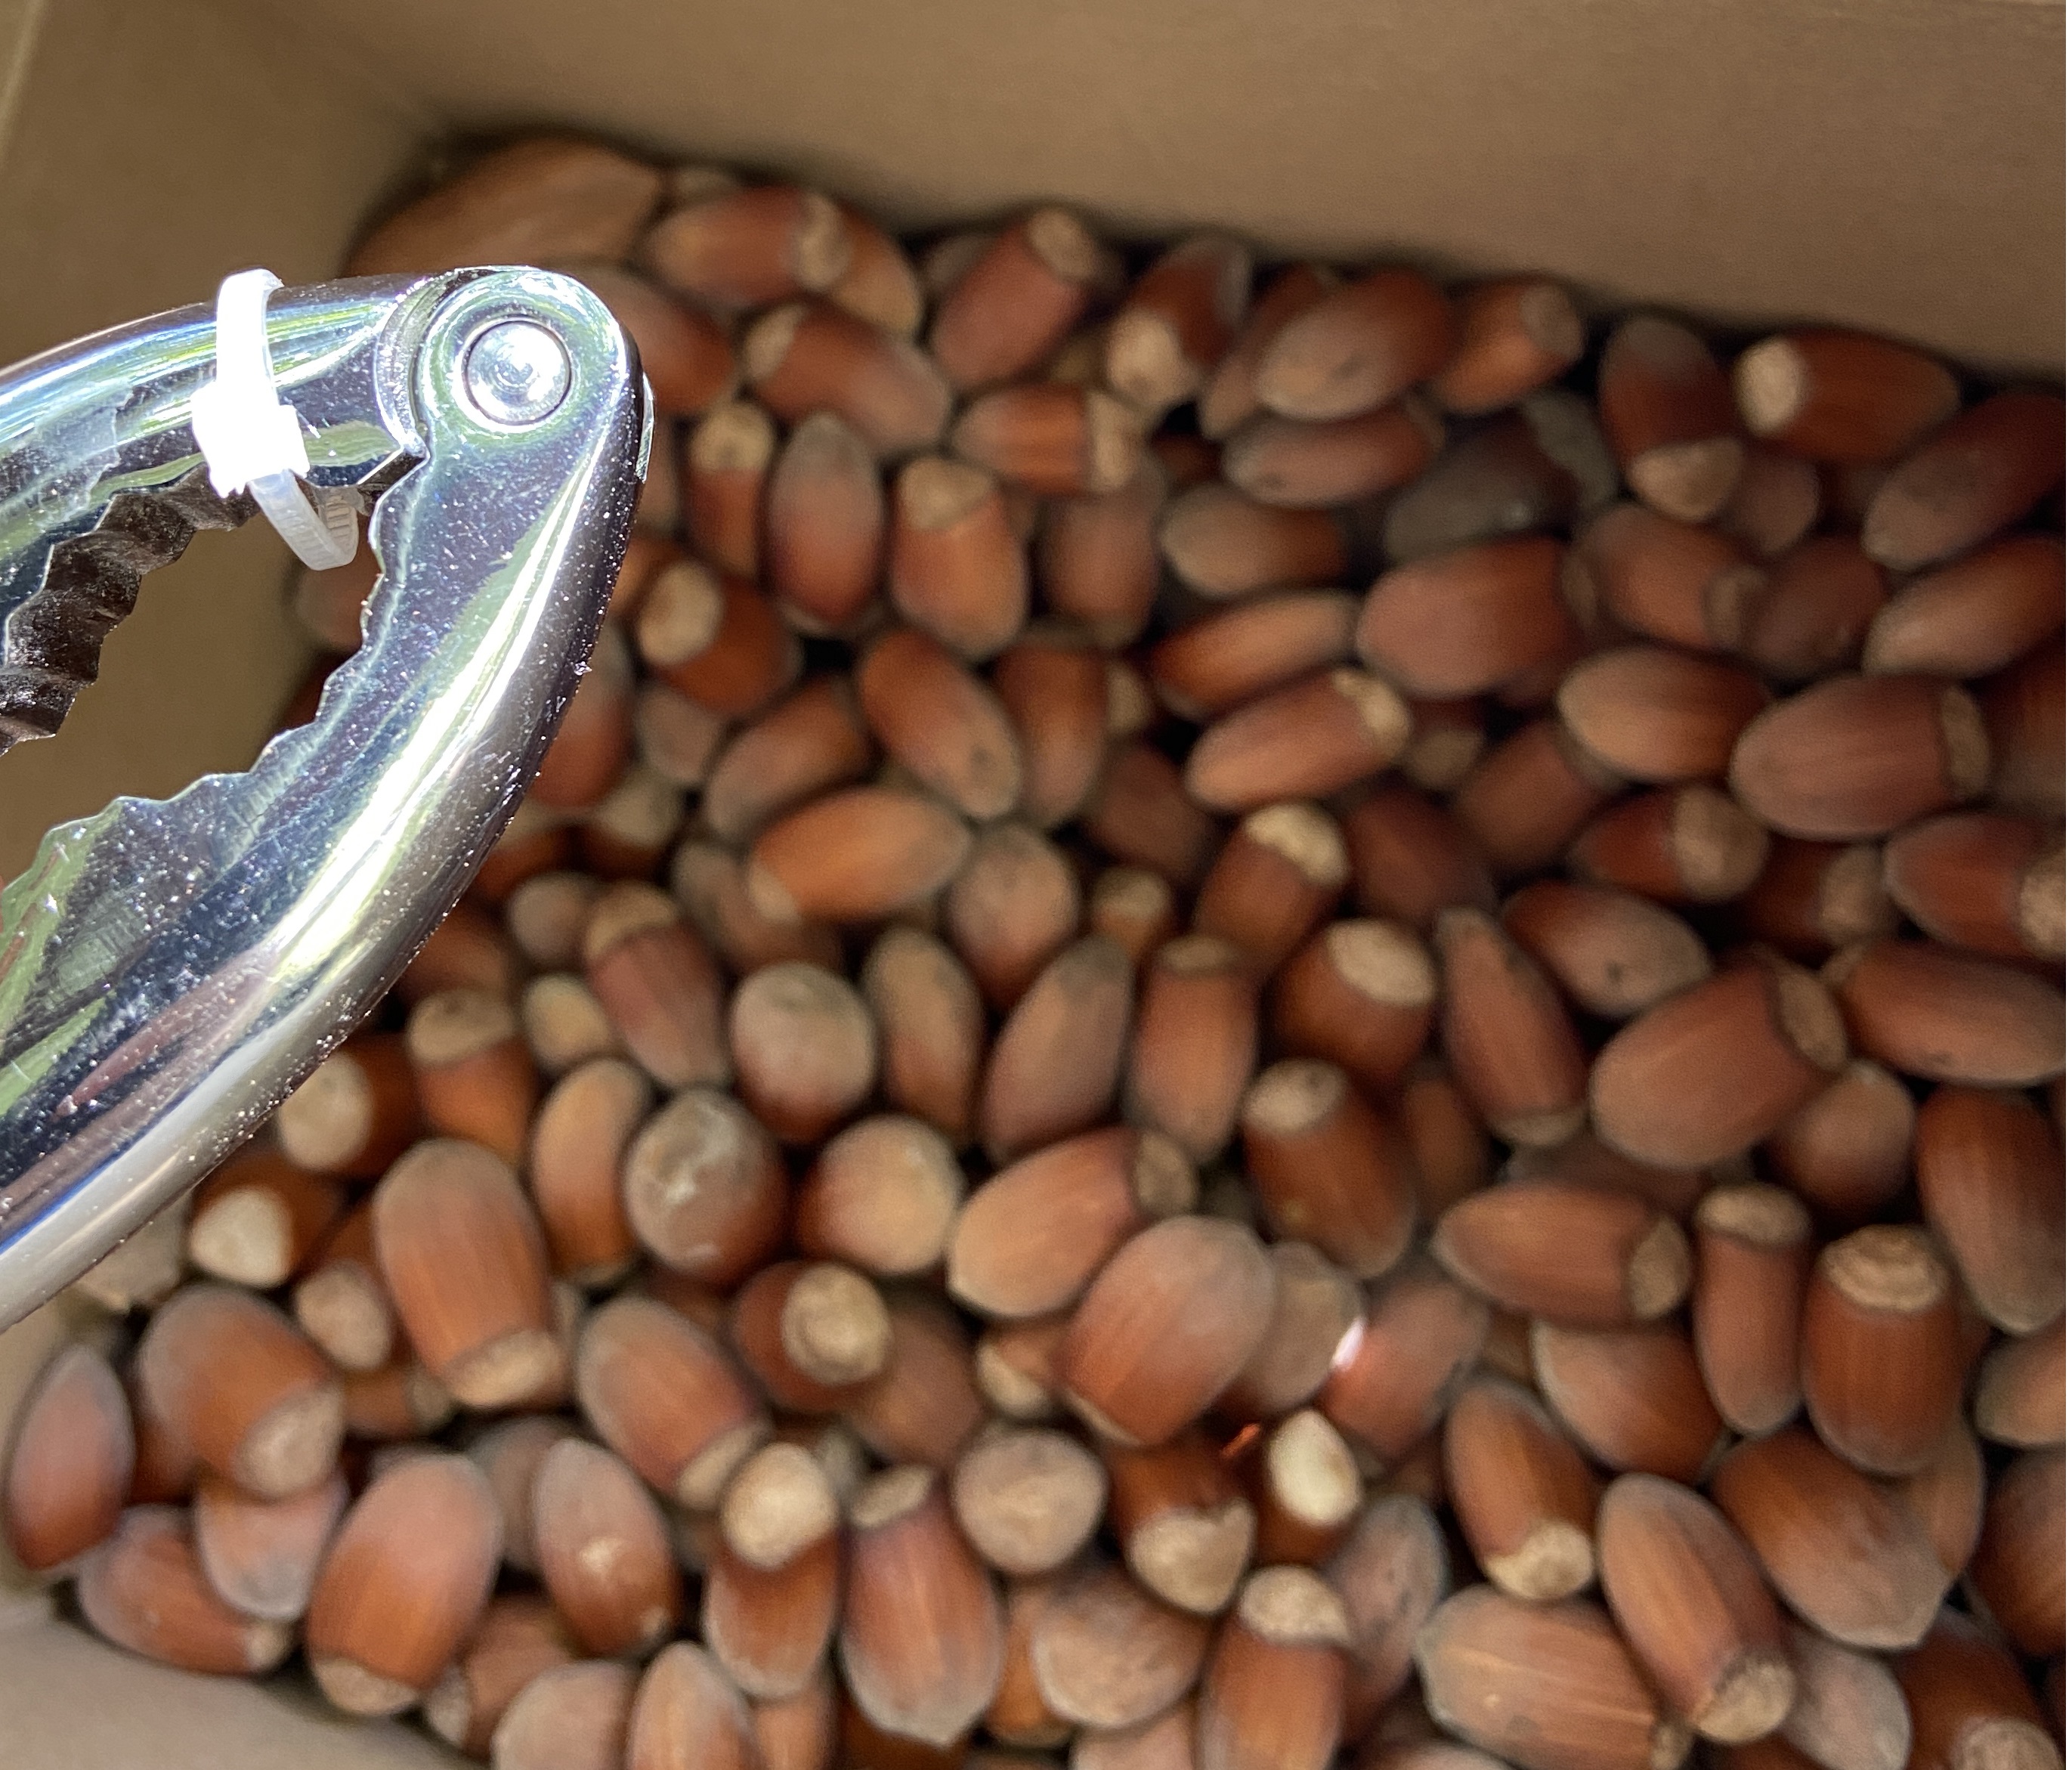
Label: generalcompost